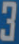
Number: 3